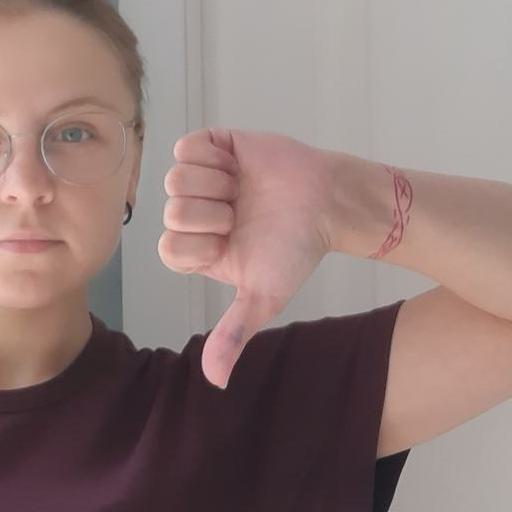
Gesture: dislike